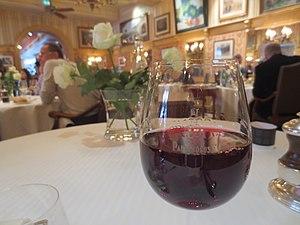
Verre gravé Paul Bocuse, de Côte-rôtie (AOC), à L’Auberge du Pont de Collonges
La cuisine lyonnaise est une cuisine traditionnelle régionale de la cuisine française. La cuisine lyonnaise, située au carrefour de traditions culinaires régionales, tire depuis des générations le meilleur parti des ressources agricoles des alentours : élevages de la Bresse et du Charolais, gibier de la Dombes, poissons des lacs savoyards, légumes et fruits primeurs de la Drôme, de l'Ardèche et du Forez, vins de Bourgogne, du Beaujolais et de la vallée du Rhône.